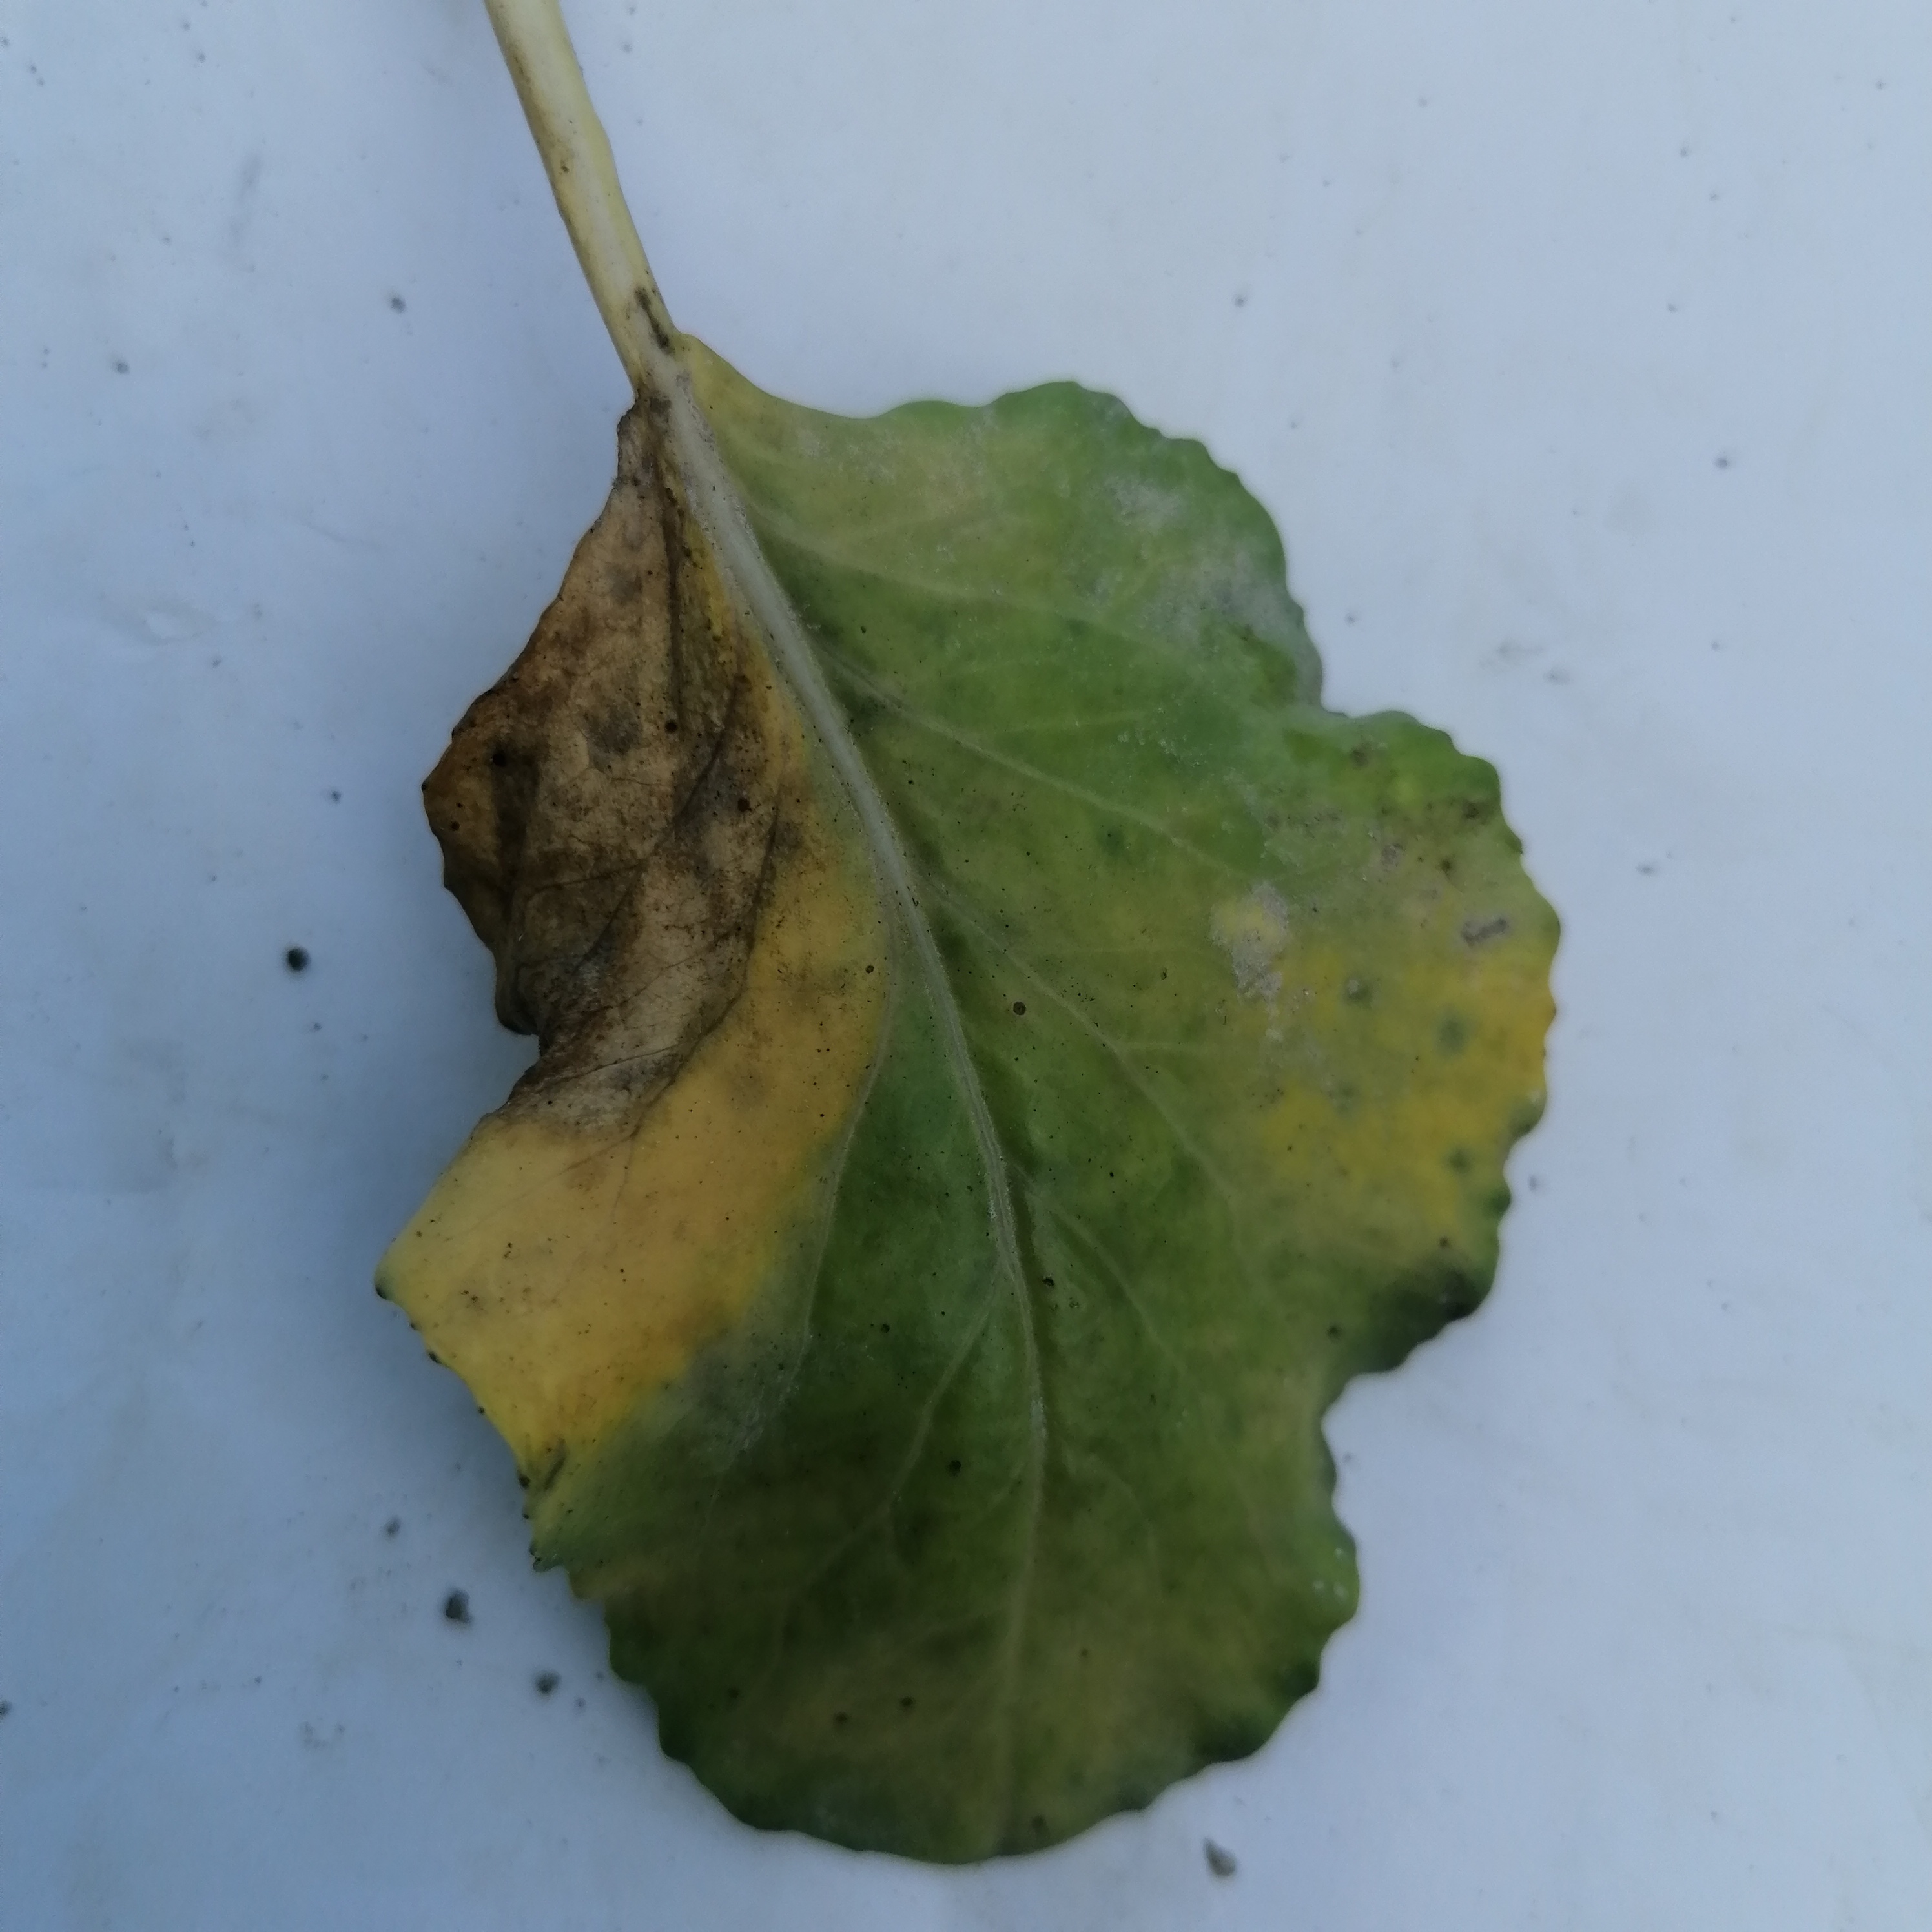
Label: Black Rot